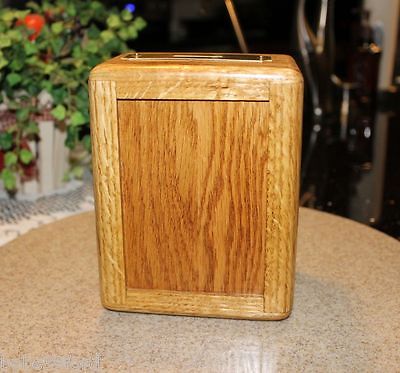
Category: cabinet